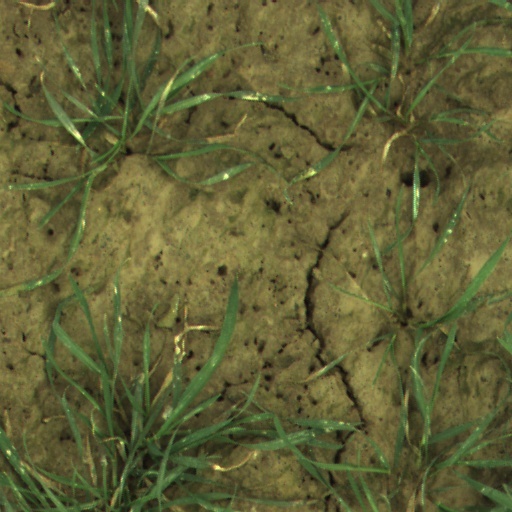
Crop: wheat